Certificate of division

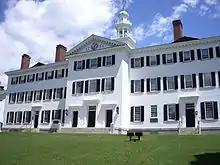
Lawyer Daniel Webster and Justice Joseph Story collaborated to ensure the availability of a certificate of division in the Dartmouth College "(pictured)" case.

In "United States v. More" (1805), the Court held that the ordinary means of appeal, the writ of error, could not be utilized in criminal cases from the circuit courts. This contributed to the importance of the certificate of division in criminal cases. The Marshall Court (1801–1835) heard thirty-one criminal cases arising from certificates of division; the Taney Court (1836–1864), fifteen; the Chase Court (1864–1873), seventeen; the Waite Court (1874–1888), thirty-eight; and the Fuller Court (1888–1910), fourteen.